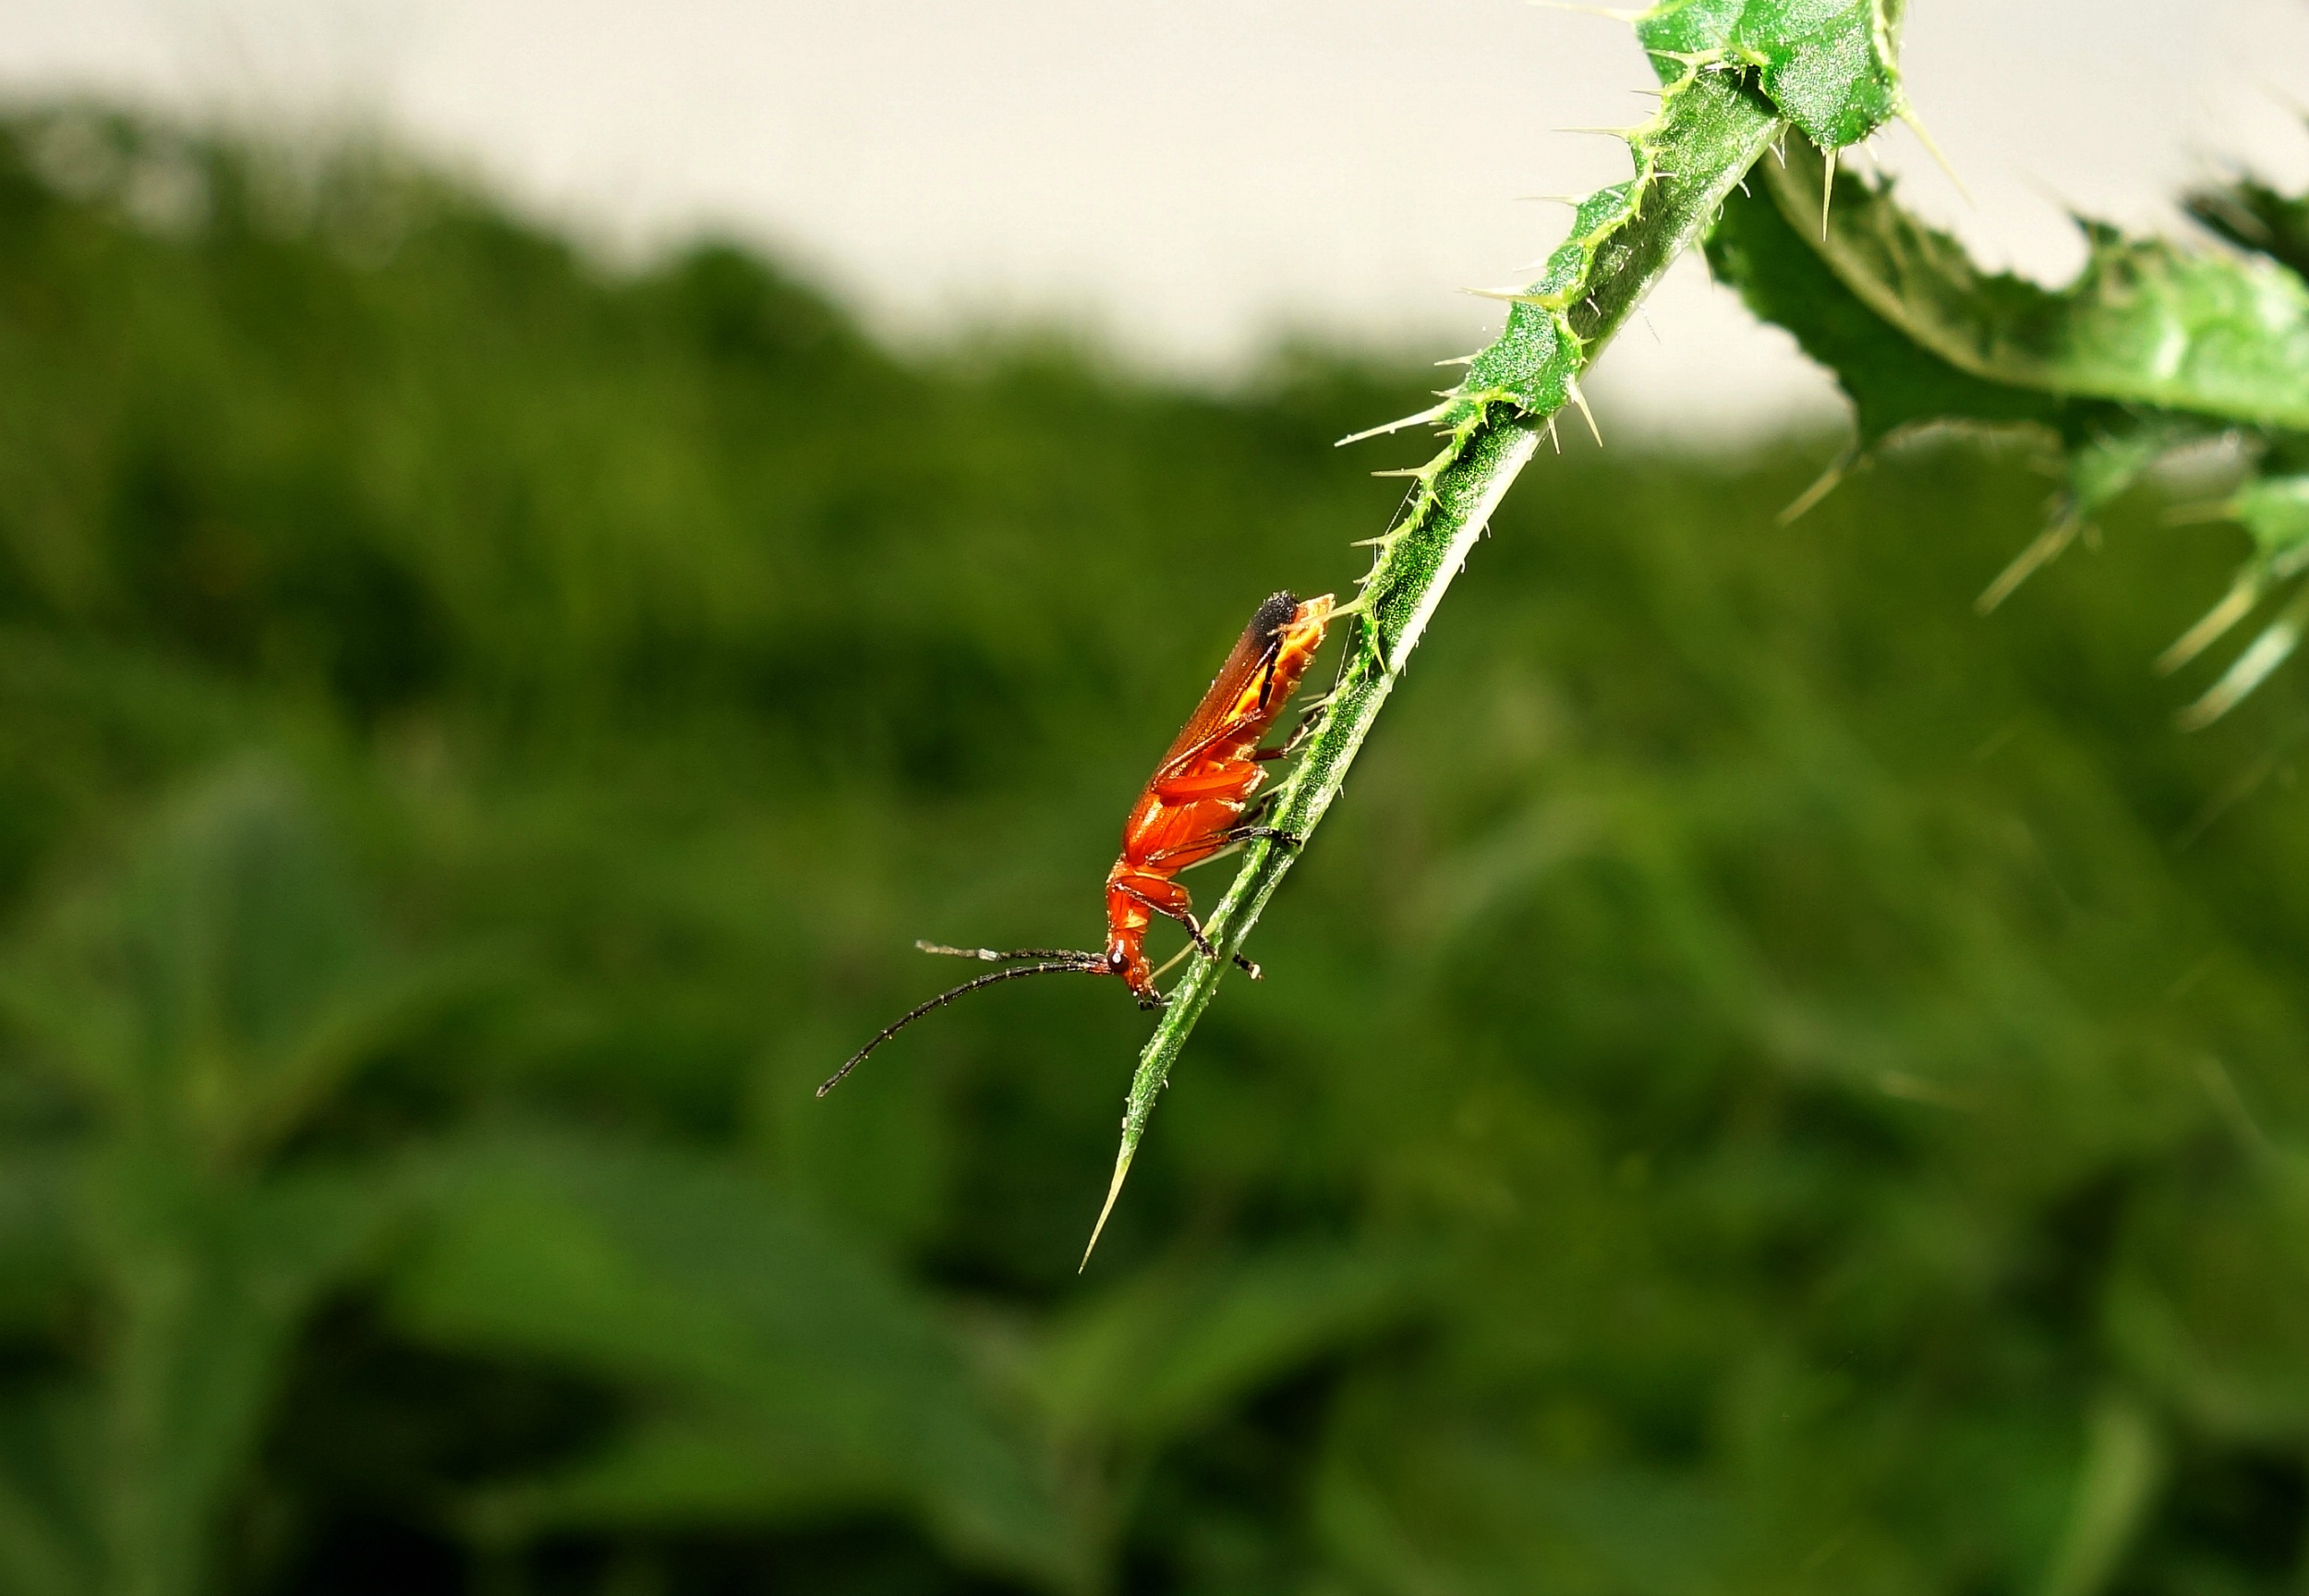
nature, grass, plant, lawn, photography, meadow, leaf, flower, summer, green, red, insect, bug, flora, fauna, invertebrate, close up, entomology, thistle, creepy, beetle, macro photography, crawly, insect on a leaf, insect life, grass family, plant stem, moths and butterflies